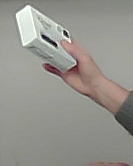
Product: dove_soap